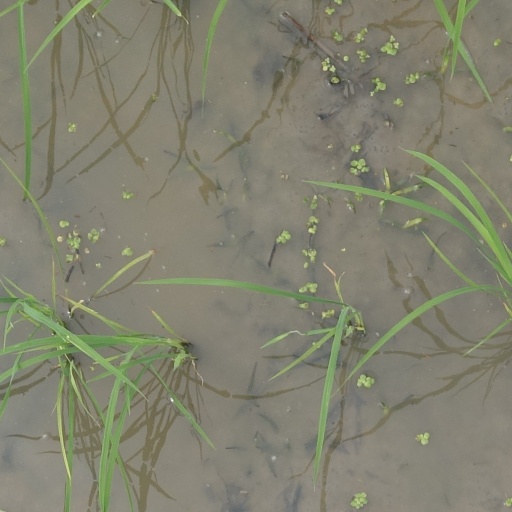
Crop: rice